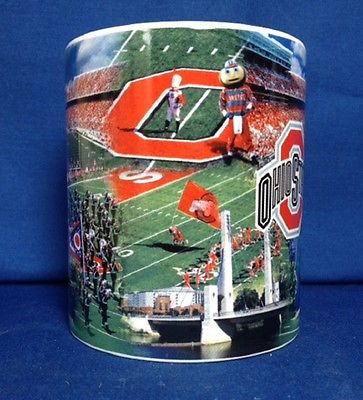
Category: mug